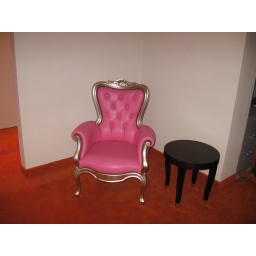
Pink and Silver chair in the hotel sitting area. Fit for any princess!